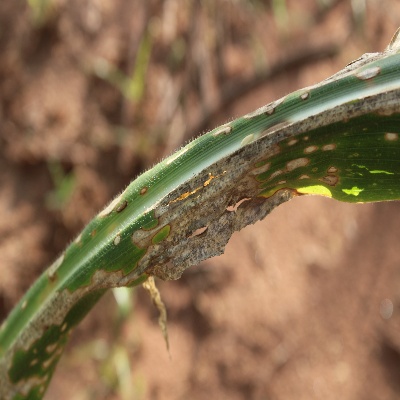
Crop: Maize
Condition: leaf blight